Ignacio Peña

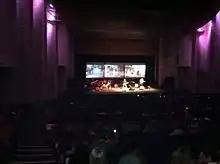
Peña performing The Great Planet Earth Debate: Energy during the 2012 Science Teachers Association Convention, in Corpus Christi, Texas.

Four years after the release of his debut album, Peña released his sophomore album "Anormal" (Hearsay Ltd.) This second album, which was released in Puerto Rico on 31 March 2004, marked a drastic change in Ignacio's rock performance style, after the launch of 2000's "El Mundo Al Revés", a singer/songwriter effort, which was more pop oriented and completely in Spanish.